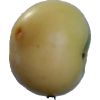
Label: Apple 6